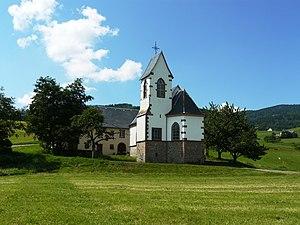
Chapelle Saint Genest au Creux d'Argent
Orbey est une commune française située dans le département du Haut-Rhin, en région Grand Est.